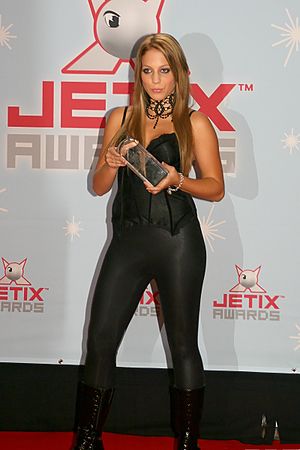
Jetix
Den tyske sangerinde LaFee, der ved børnekanalens awardsshow Jetix Awards modtog en pris
Jetix var en børne-tv-kanal, der blev sendt på 16 forskellige sprog til 58 forskellige lande i Europa og Mellemøsten herunder Danmark samt til Latinamerika.